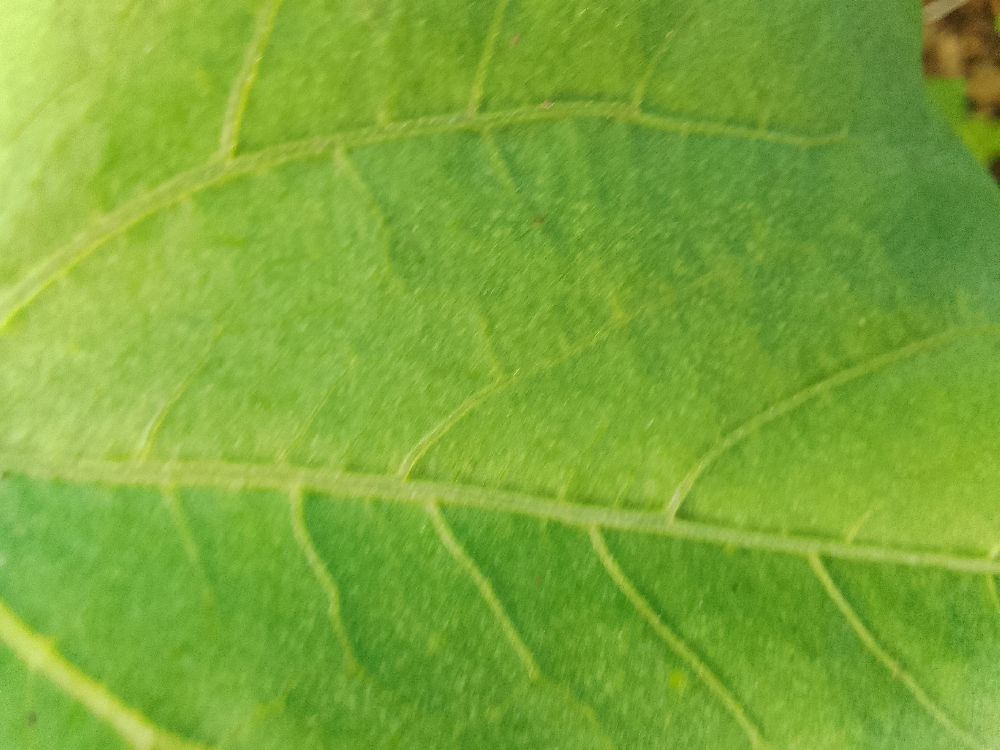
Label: healthy